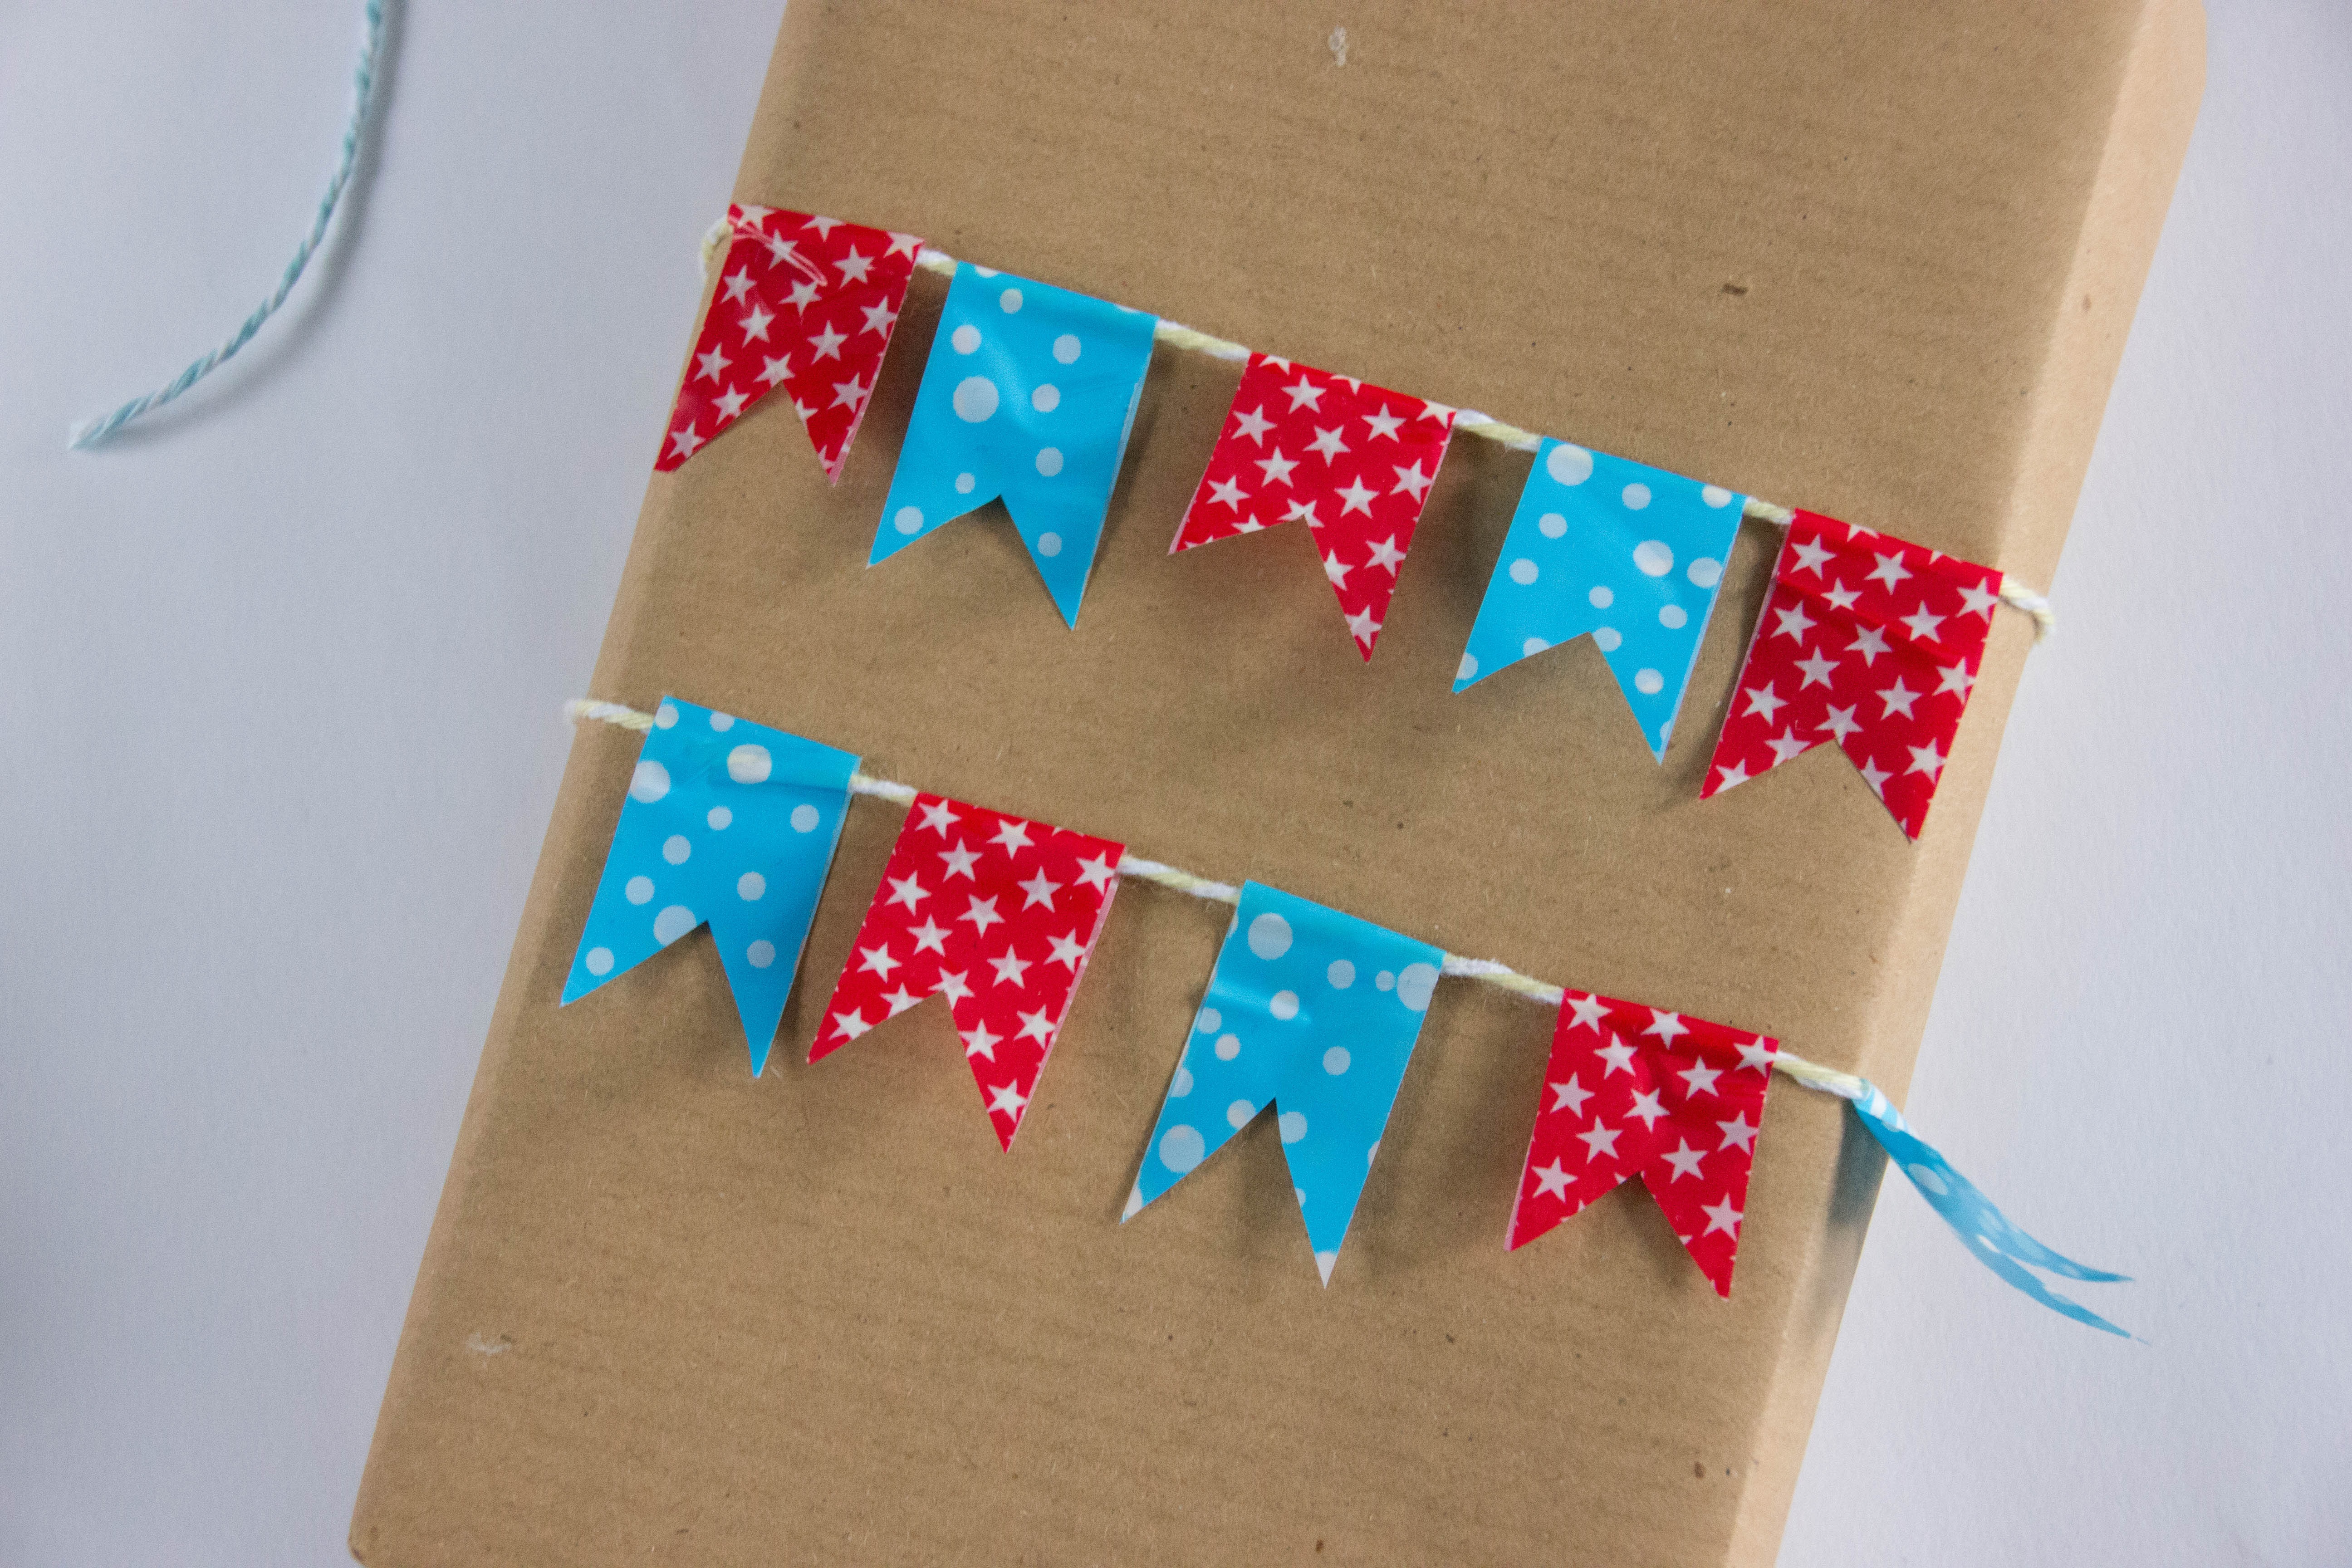
celebration, gift, pattern, paper, twine, art, event, birthday